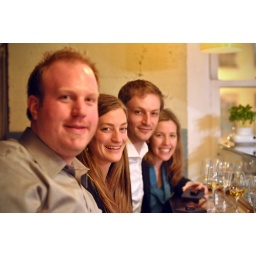
Shallow focus + bar seating = only one person is in focus. Photo by our minibar seating friends